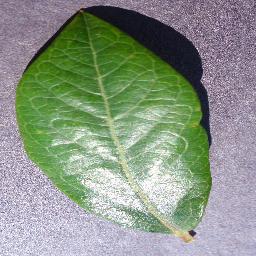
Label: Blueberry___healthy